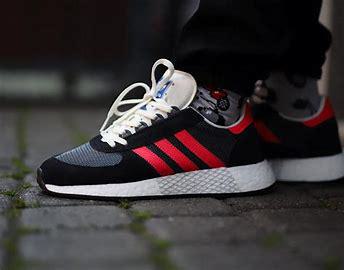
Brand: Adidas
Model: Marathon Tech